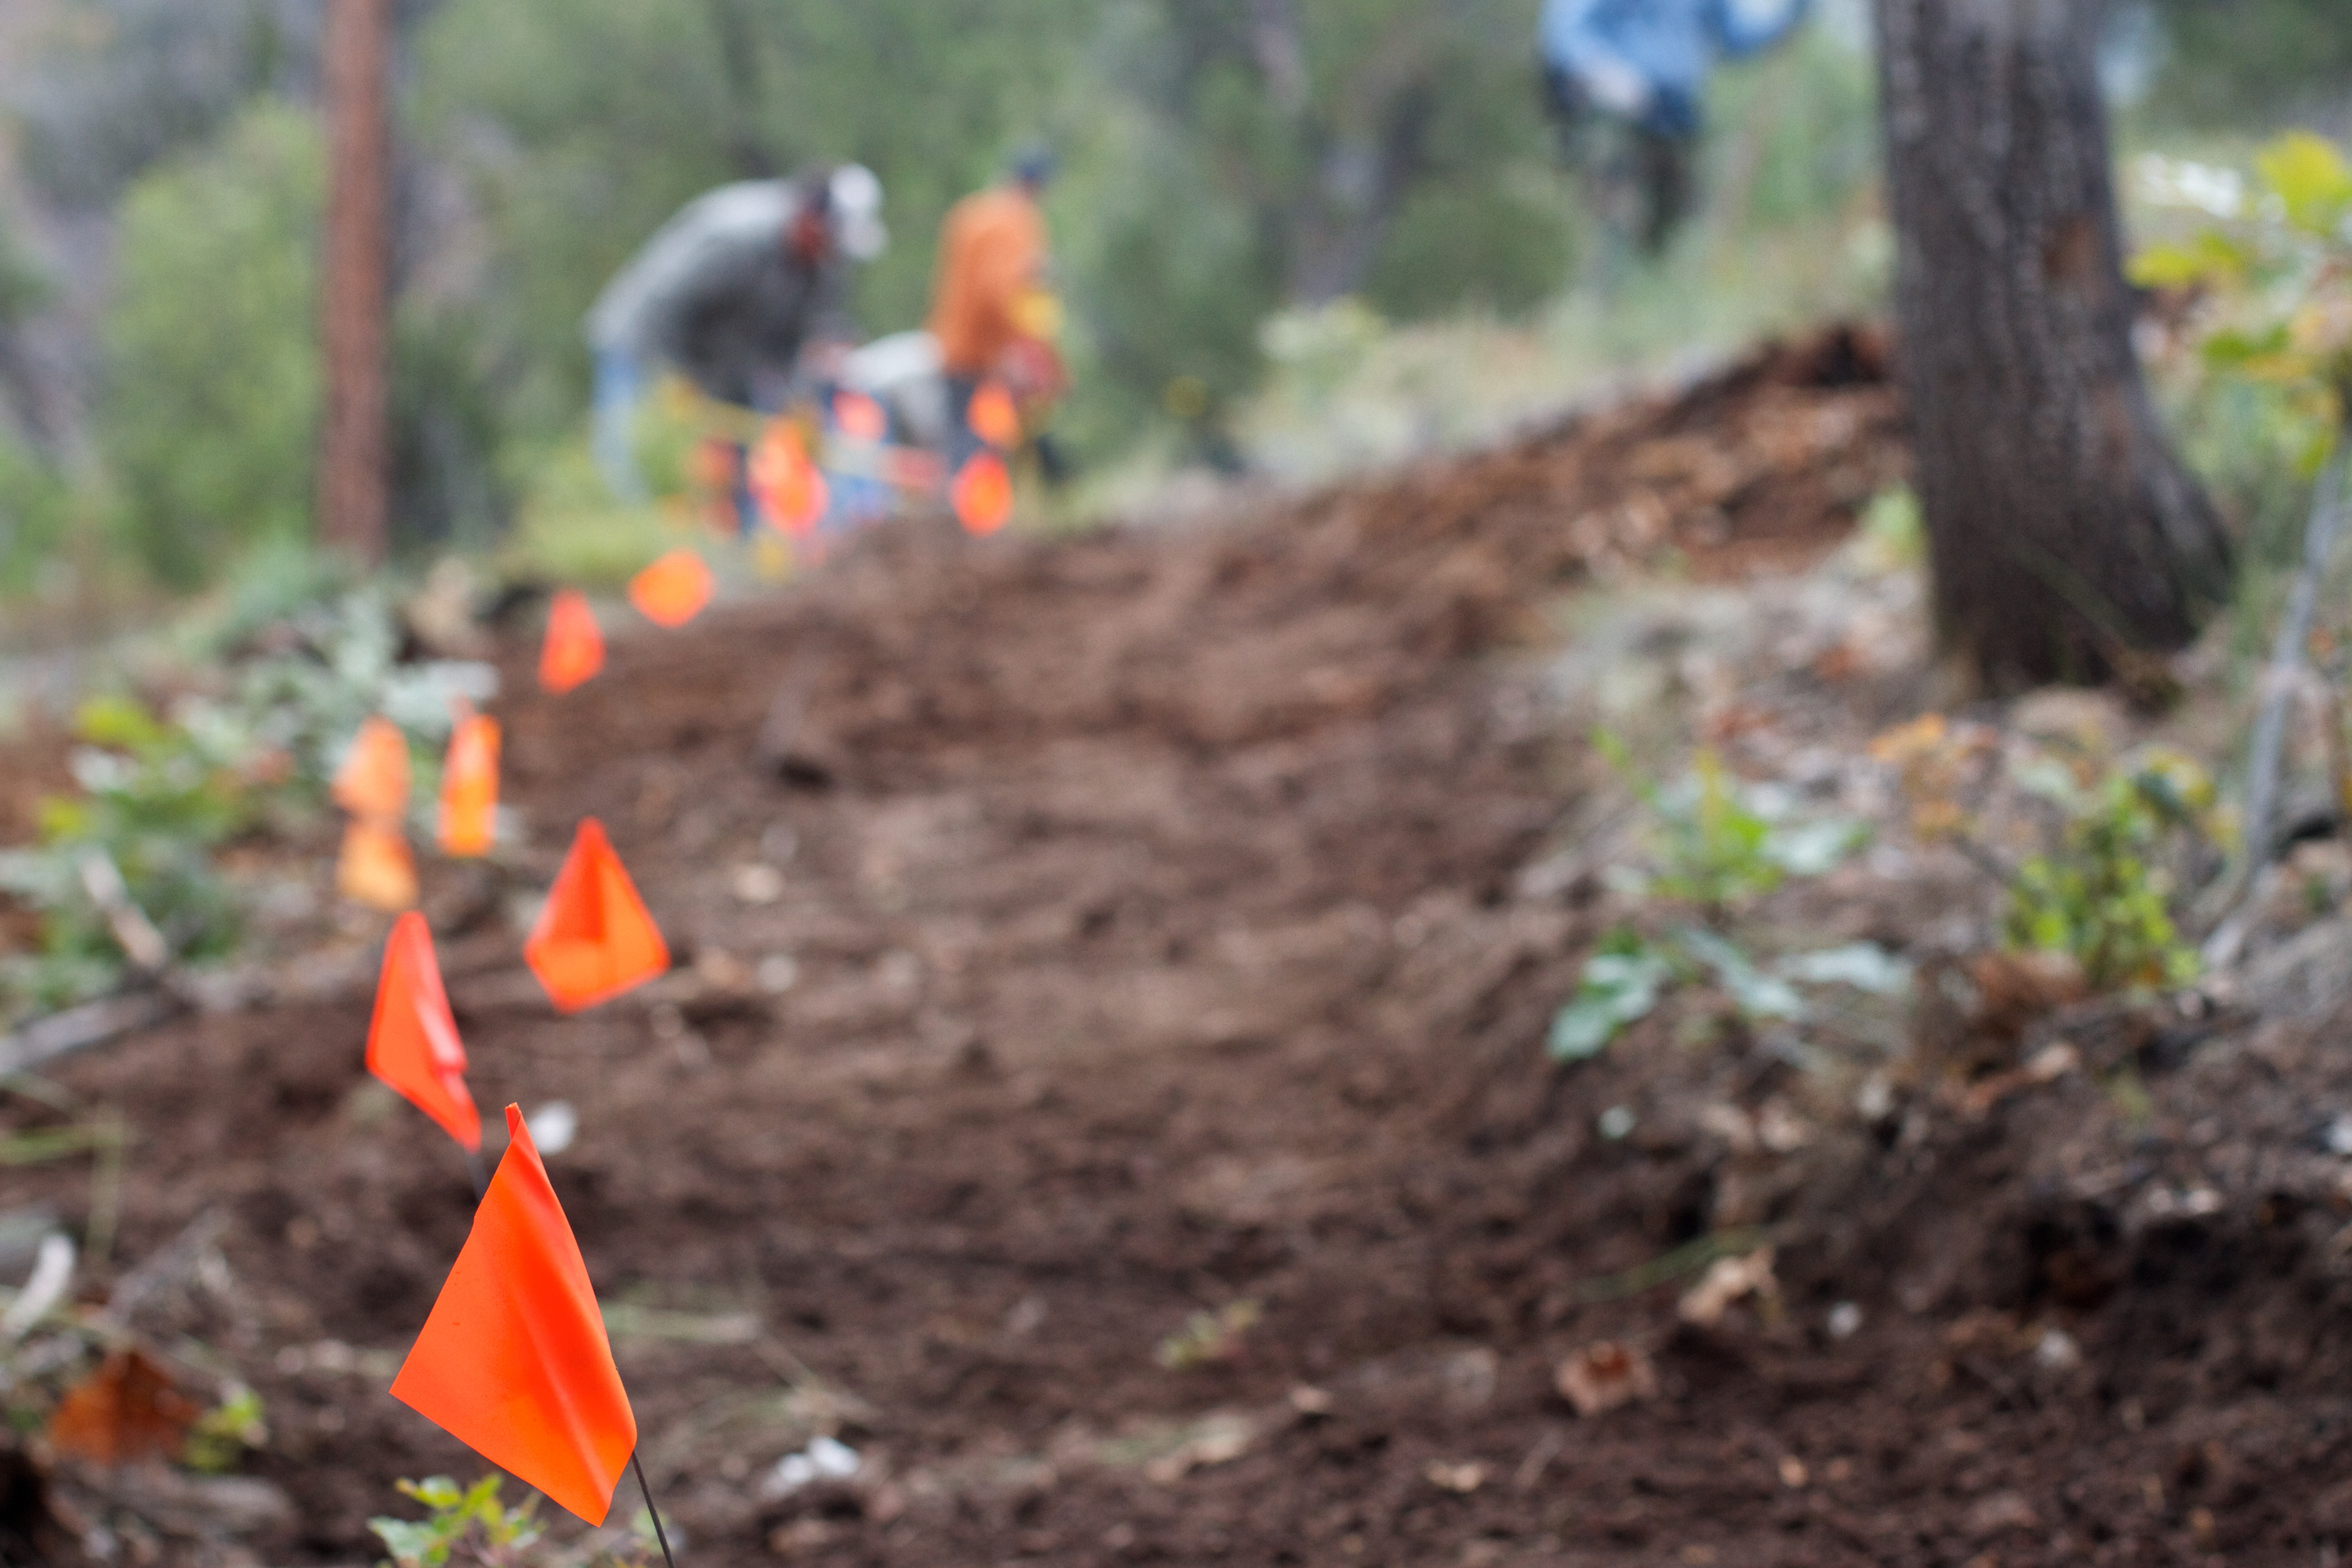
trail, bicycle, vehicle, autumn, soil, racing, pstrails, mountain biking, geological phenomenon